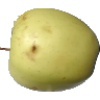
Label: Apple Golden 2